Art Tomassetti

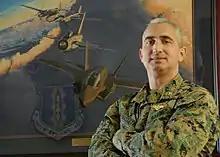
33rd Fighter Wing Vice Commander Tomassetti in 2010

Tomassetti became the thirty-fifth pilot to fly the F-35 on April 3, 2012, and earned the nickname "Lightning 35" for his flight from NAS Patuxent River. He became the only pilot to fly all three variants of the X-35 and the F-35. On May 1, the 33rd FW welcomed VFA-101 to the training group as the US Navy's F-35C fleet replacement squadron. The first F-35B training sortie from Eglin occurred on May 22. At the end of 2012, the Integrated Training Facility passed an independent evaluation that allowed pilot training to start in 2013. In May 2013, VMFAT-501 celebrated the one-year anniversary operating the F-35B having completed over 800 training sorties—a large number that Tomassetti credited to the squadron's proficiency in techniques such as air-to-air refueling, ground hot refueling, and the ability to complete multi-aircraft missions.